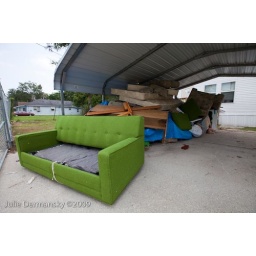
Orange Texas, ruined couch in front of home that was flooded by Hurricane Ike a year before